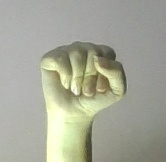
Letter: saad